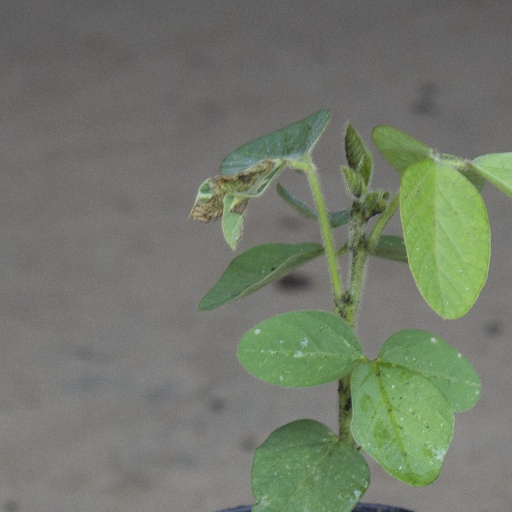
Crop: soybean